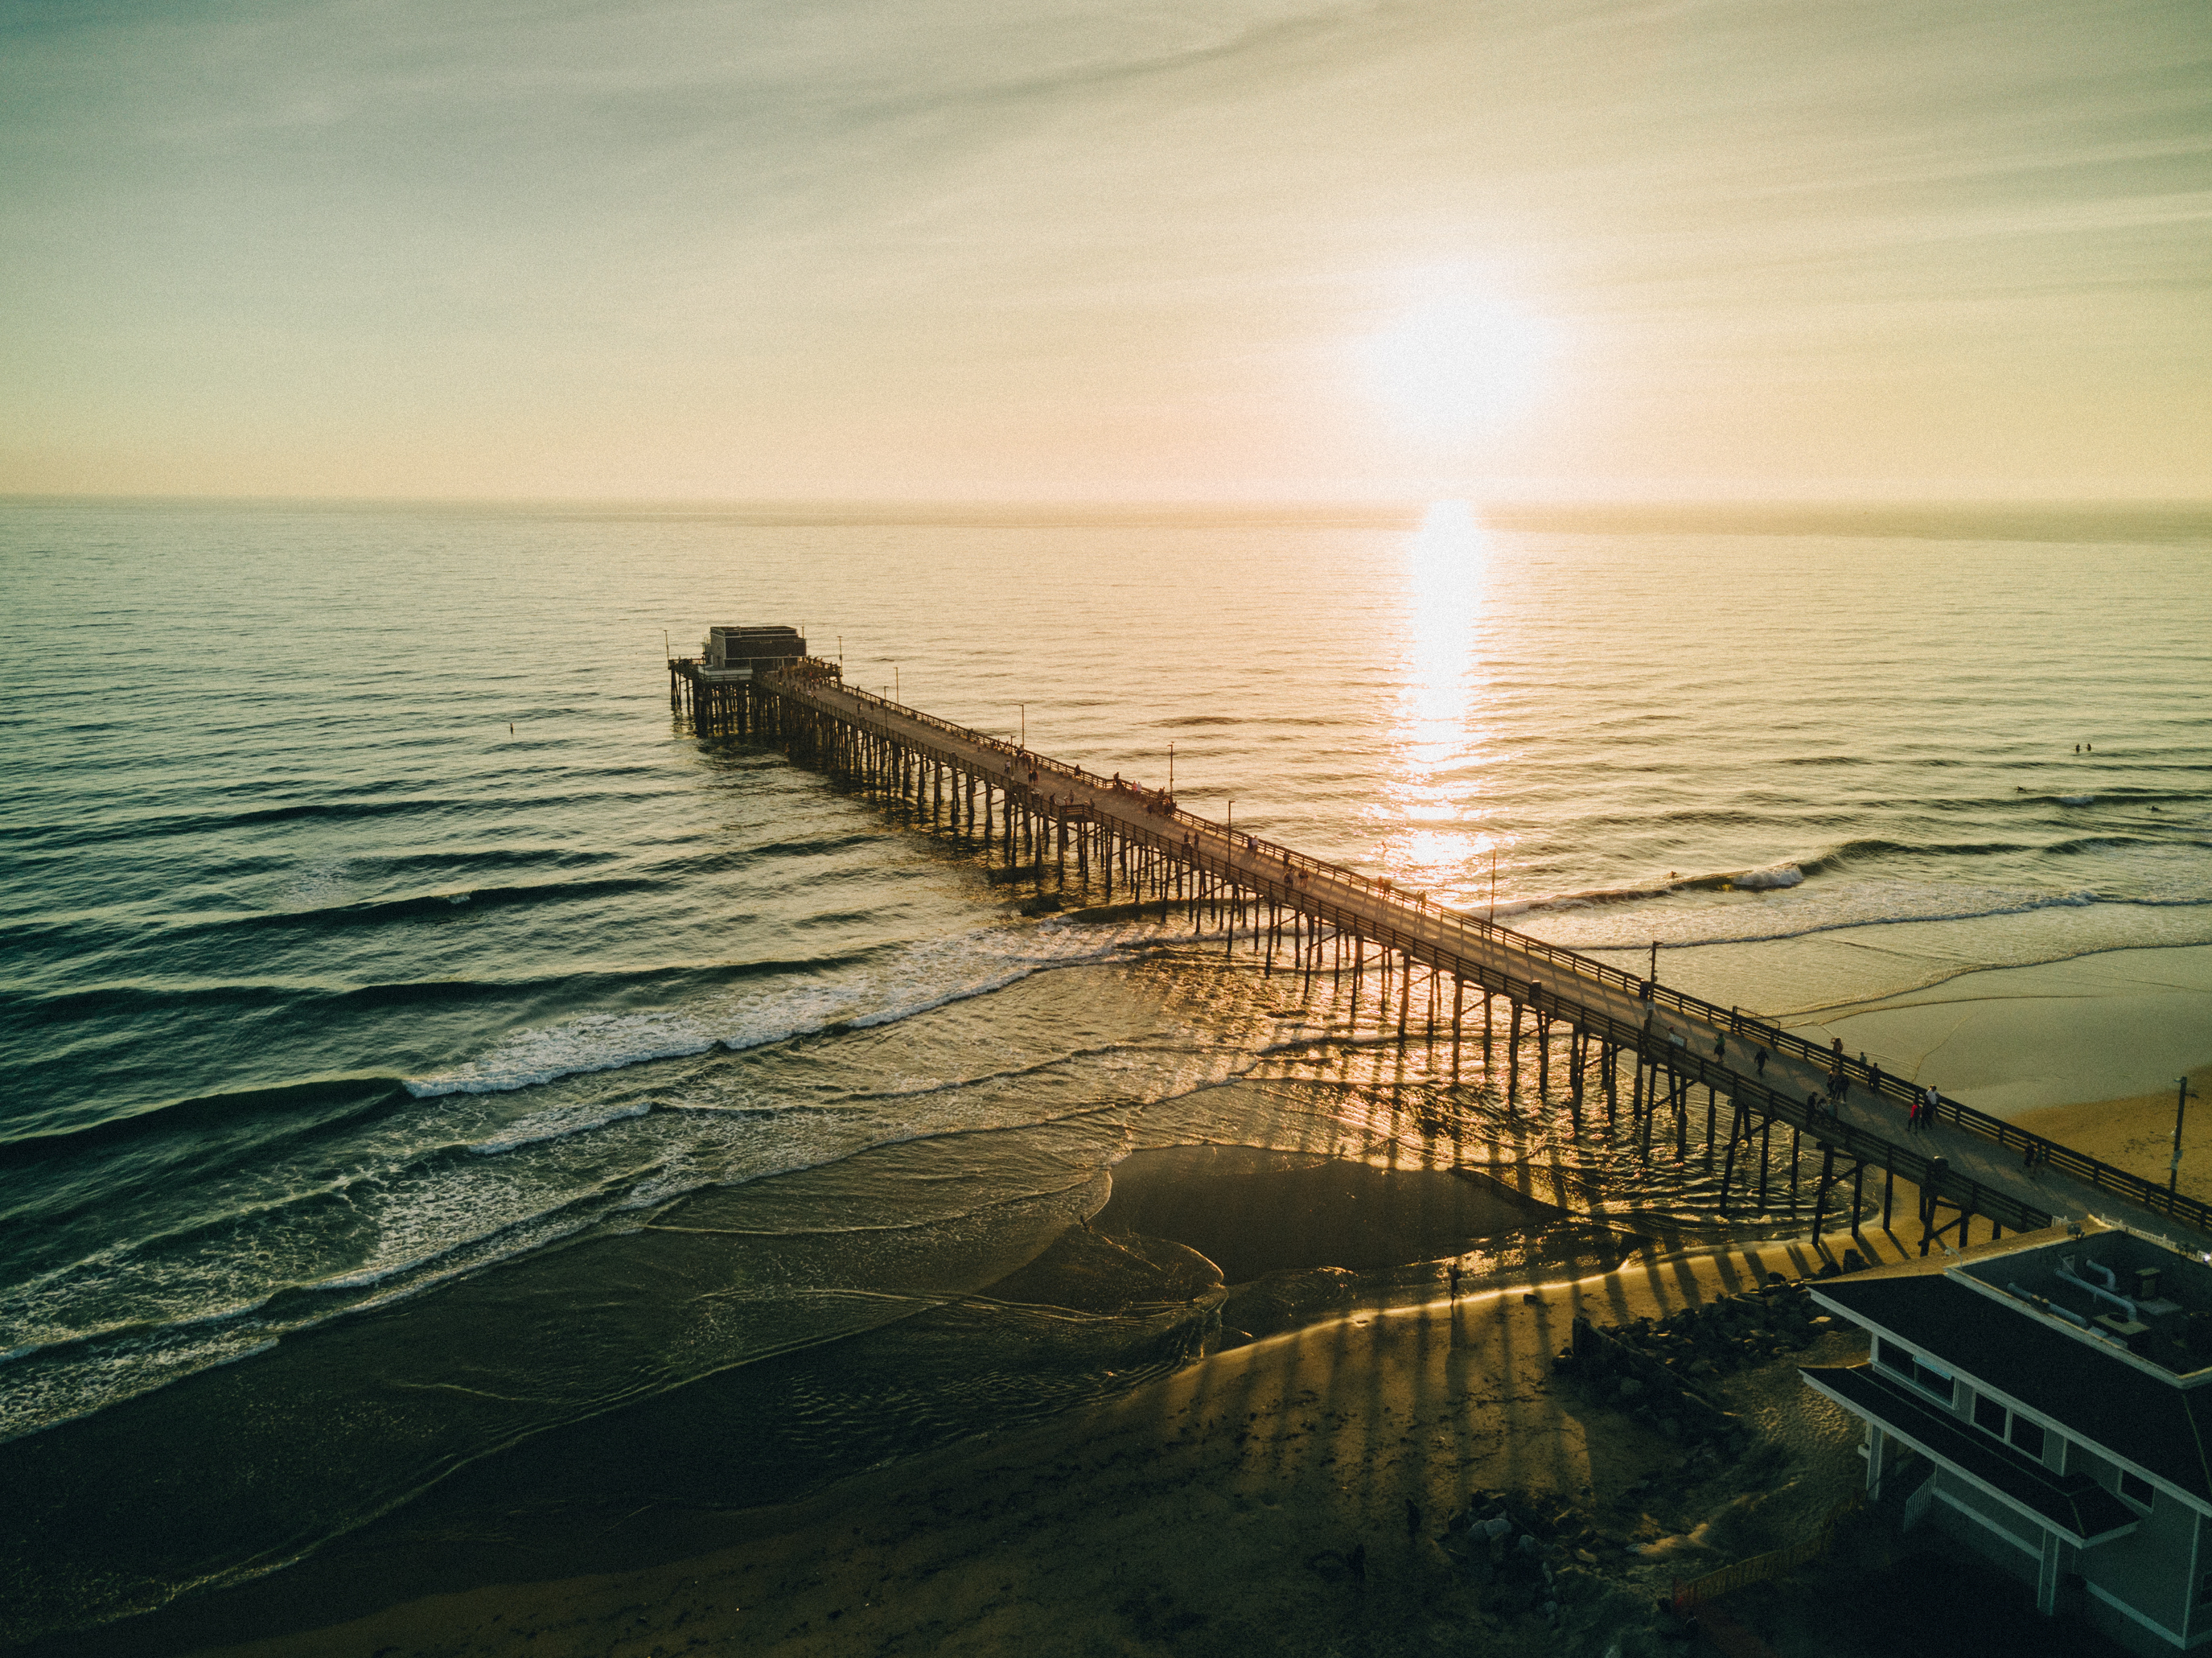
sea, coast, water, ocean, horizon, sunrise, sunset, sunlight, morning, shore, wave, dawn, pier, dusk, evening, reflection, vehicle, bay, channel, atmospheric phenomenon